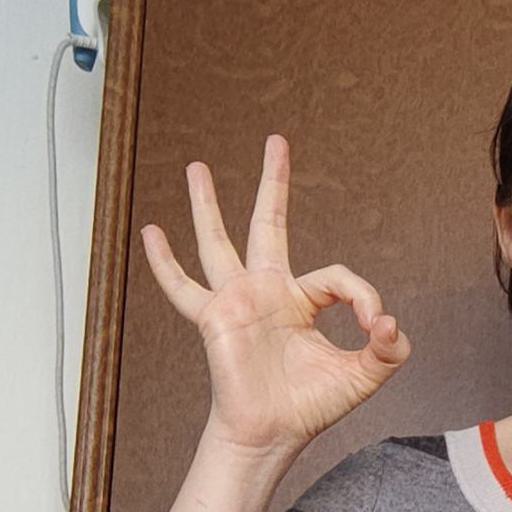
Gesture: ok